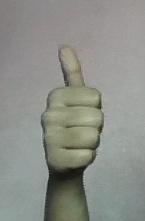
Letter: aleff